History of Tennessee Volunteers football

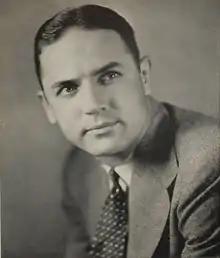
John Barnhill

The 1940 Vols put together a third consecutive undefeated regular season (Neyland's eighth such season with the Vols). That team earned a national title from two minor polls, and received the school's first bid to the Sugar Bowl, where they lost to Boston College. After the 1940 season, Neyland was again pressed into military service, this time for World War II. His successor, assistant and former player John Barnhill, did well in his absence, going 32–5–2 during the war years of 1941 to 1945. The UT Athletic Council officially suspended varsity football in 1943 because the majority of the players were called into military service in the war.